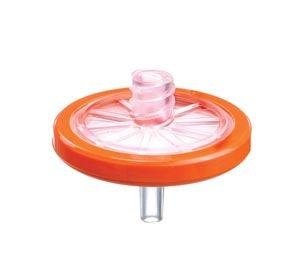
Syringe Filter, 30mm Dia, Whatman Puradisc FP 30 CA-S, Edotoxin-Free, 0.45µm Pore Size, Cellulose Acetate/ Polycarbonate, Female Luer Lock/ Male Luer, White, Sterile, 50/pk
A comprehensive range of disposable syringe filter devices designed to provide fast and efficient filtration of aqueous and organic solutions. They are made with a wide variety of membrane filters with a polypropylene or polycarbonate housing using the most advanced methods and design features available today. Suitable for numerous applications in pharmaceutical, environmental, biotechnology, food/beverage and agricultural testing laboratories Heat sealed without the use of glues or sealants. Usually ships in 14-21 business days
Brand: Cytiva
Category: Business & Industrial > Science & Laboratory > Laboratory Equipment > Laboratory Funnels > Filter Laboratory Funnels